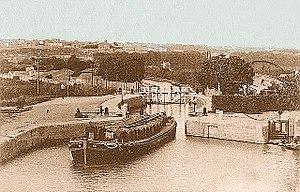
Canal du Midi transport de vin en péniche aux écluses de Béziers
La révolte des vignerons du Languedoc en 1907 désigne un vaste mouvement de manifestations survenu en 1907, dans le Languedoc et en pays catalan, réprimé par le cabinet Clemenceau. Fruit d'une grave crise viticole survenue au début du XXᵉ siècle, ce mouvement, aussi appelé « révolte des gueux » du Midi, a été marqué par la fraternisation du 17ᵉ régiment d'infanterie de ligne avec les manifestants, à Béziers.